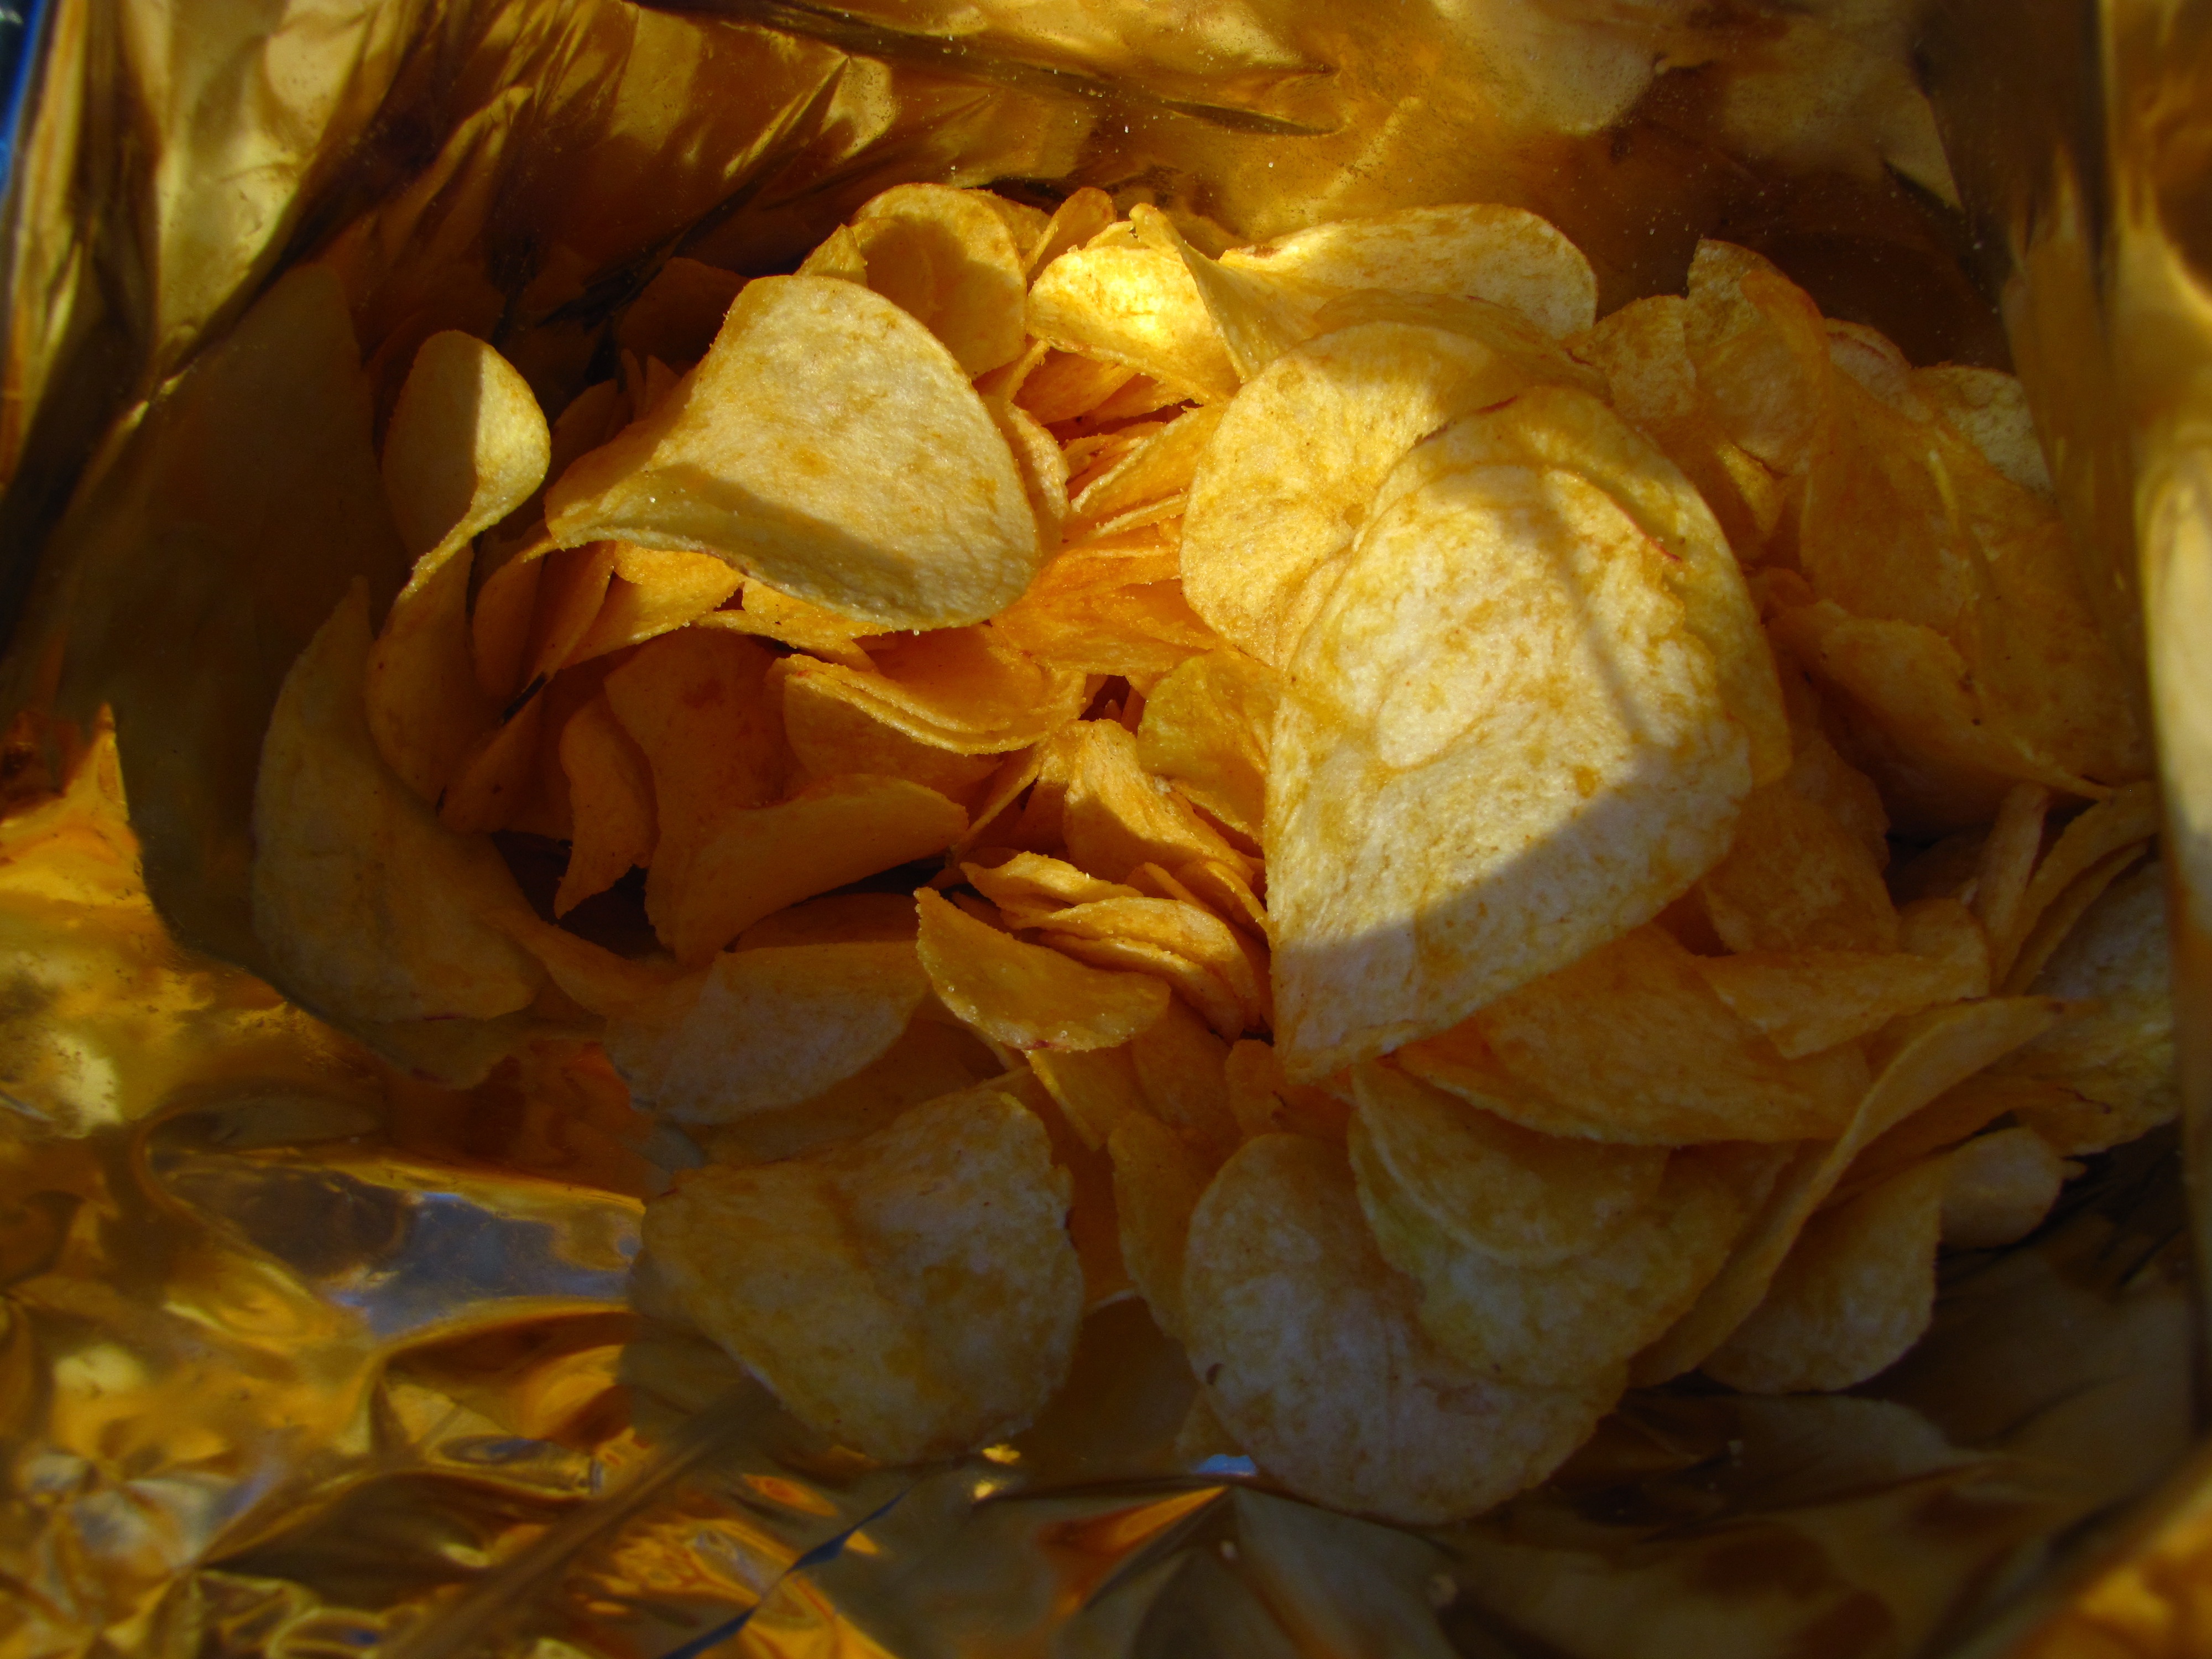
tree, plant, sunlight, leaf, flower, petal, food, produce, autumn, bag, yellow, snack, flora, still life, season, painting, cuddly, chips, macro photography, flowering plant, junk food, land plant